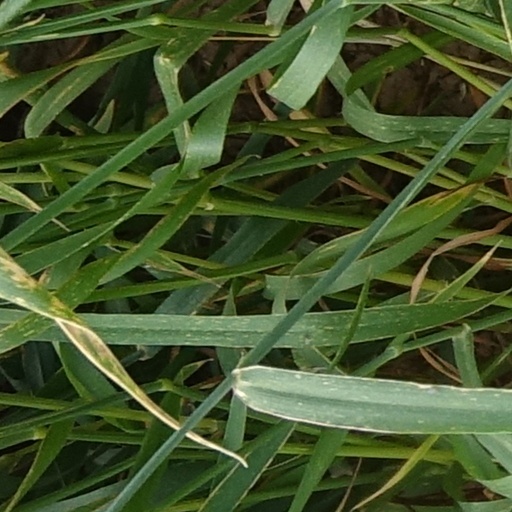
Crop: wheat